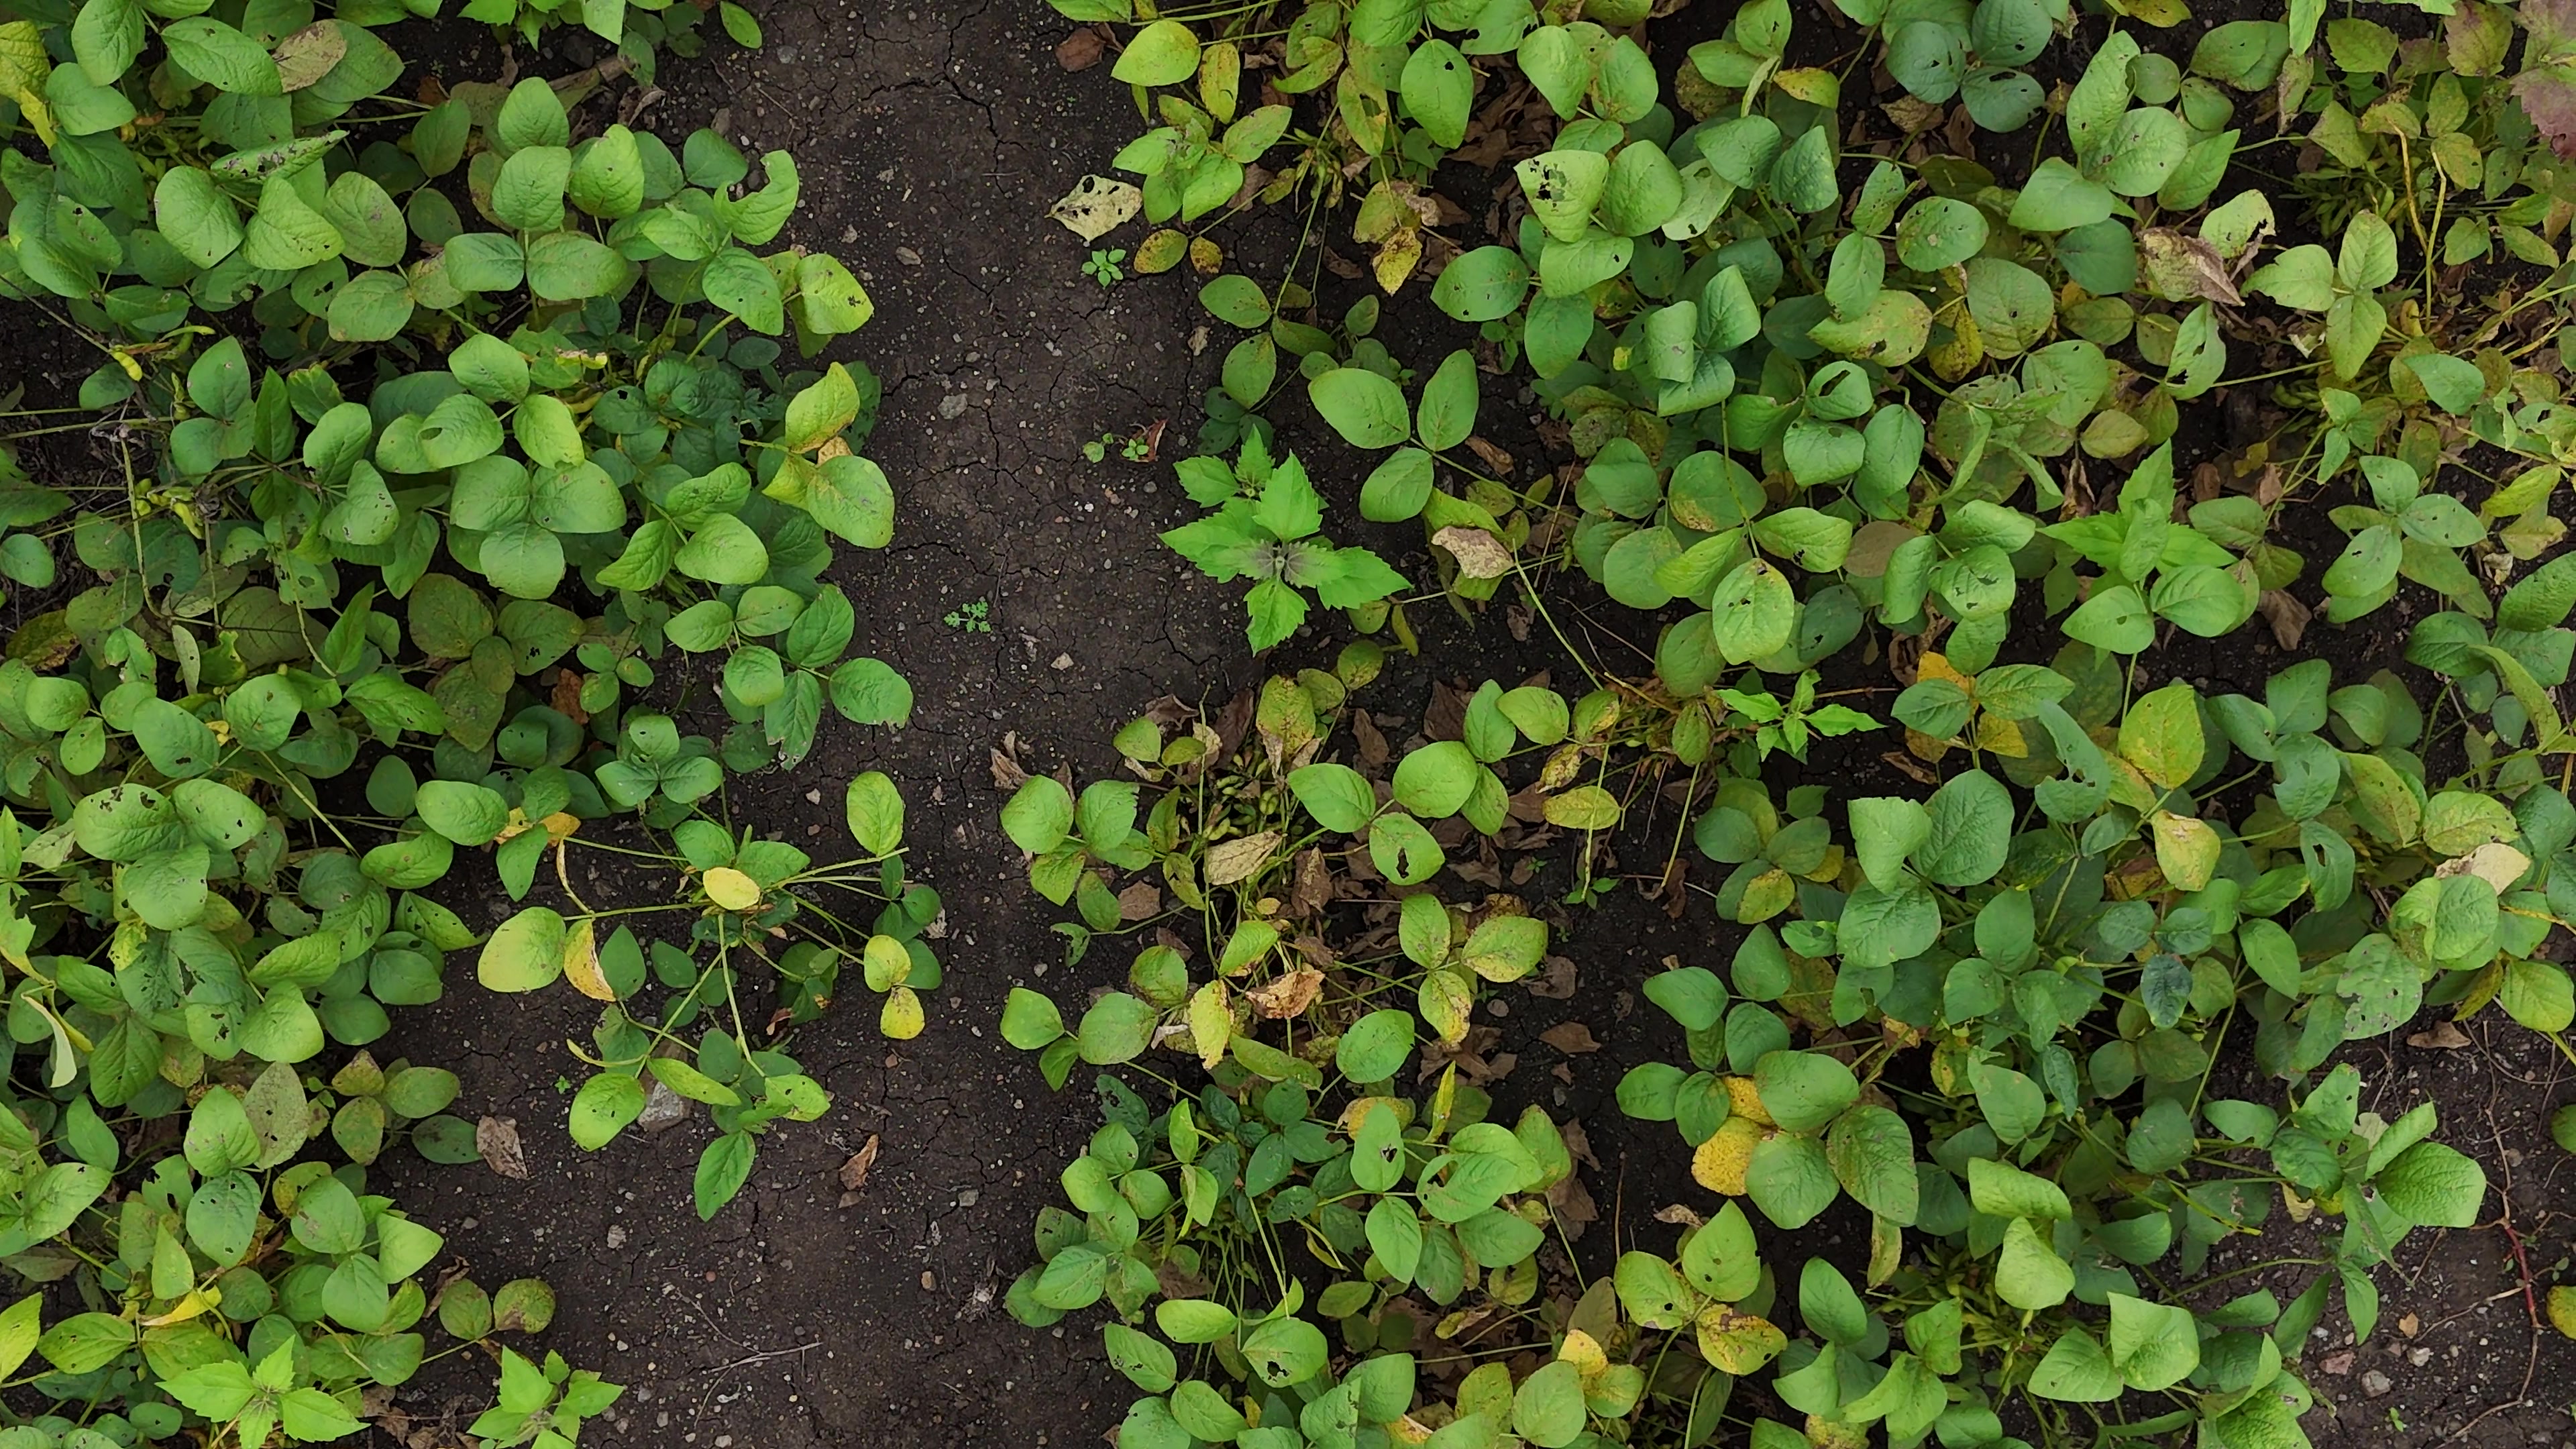
Label: Rust